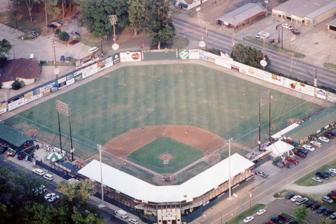
Building: Bringhurst Field
Country: United States of America
Year built: 1933
31°17′12″N 92°27′31″W / 31.286615°N 92.458556°W / 31.286615; -92.458556 Bringhurst Field Location Alexandria, Louisiana Owner City of Alexandria Operator City of Alexandria Capacity 3,500 Field size Left field - 315 ft Center field - 385 ft Right field - 315 ft Surface Natural grass Construction Broke ground 1932 Opened 1933 Closed 2013 Tenants Alexandria Aces (1933-1942, 1946-1957, 1972-1975, 1994-2003, 2006-2013) Bringhurst Field was from 1933 to 2013 a baseball stadium in Alexandria, Louisiana .  Owned by the city of Alexandria, it served as the home field of the Alexandria Aces , one of the most successful independent league baseball teams, which won various championships in 1997, 1998, 2006, 2007, and 2009. It also hosted local high school games. Built in 1933 and renovated extensively in 1994, it held 3,500 people. It was the home field for a local high school, the Bolton High School Bears. For many years the ballpark hosted the Louisiana High School Baseball Championships and the Louisiana High School All-Star Game. Alexandria Zoological Park is situated behind the left field wall. Amenities included a two-room press box, two picnic areas, two separate clubhouses for home and visiting teams, deck seating for sponsors, and electric fans to cool the rooters sitting in the wooden seating areas, which are not individual seats but rather a long wooden stairway extending behind the boxes. Bringhurst closed after eighty years of use in 2013 because of safety concerns about the metal superstructure that supported the wooden bleachers. The Alexandria Aces still used the field in 2014 but failed to complete the season, and a fire in 2014 destroyed the former clubhouse and office. The outfield wall, which had been coming apart in pieces, and the scoreboard are being removed. The field will become a green space in June 2017 for picnicking and playing leisure games. The field was named in honor of Alexandria engineer Robert Wilton Bringhurst (1840-1912), who built bridges during the American Civil War . Gallery Wikimedia Commons has media related to Bringhurst Field . Bringhurst Field Entrance Bringhurst Field - Field Level References